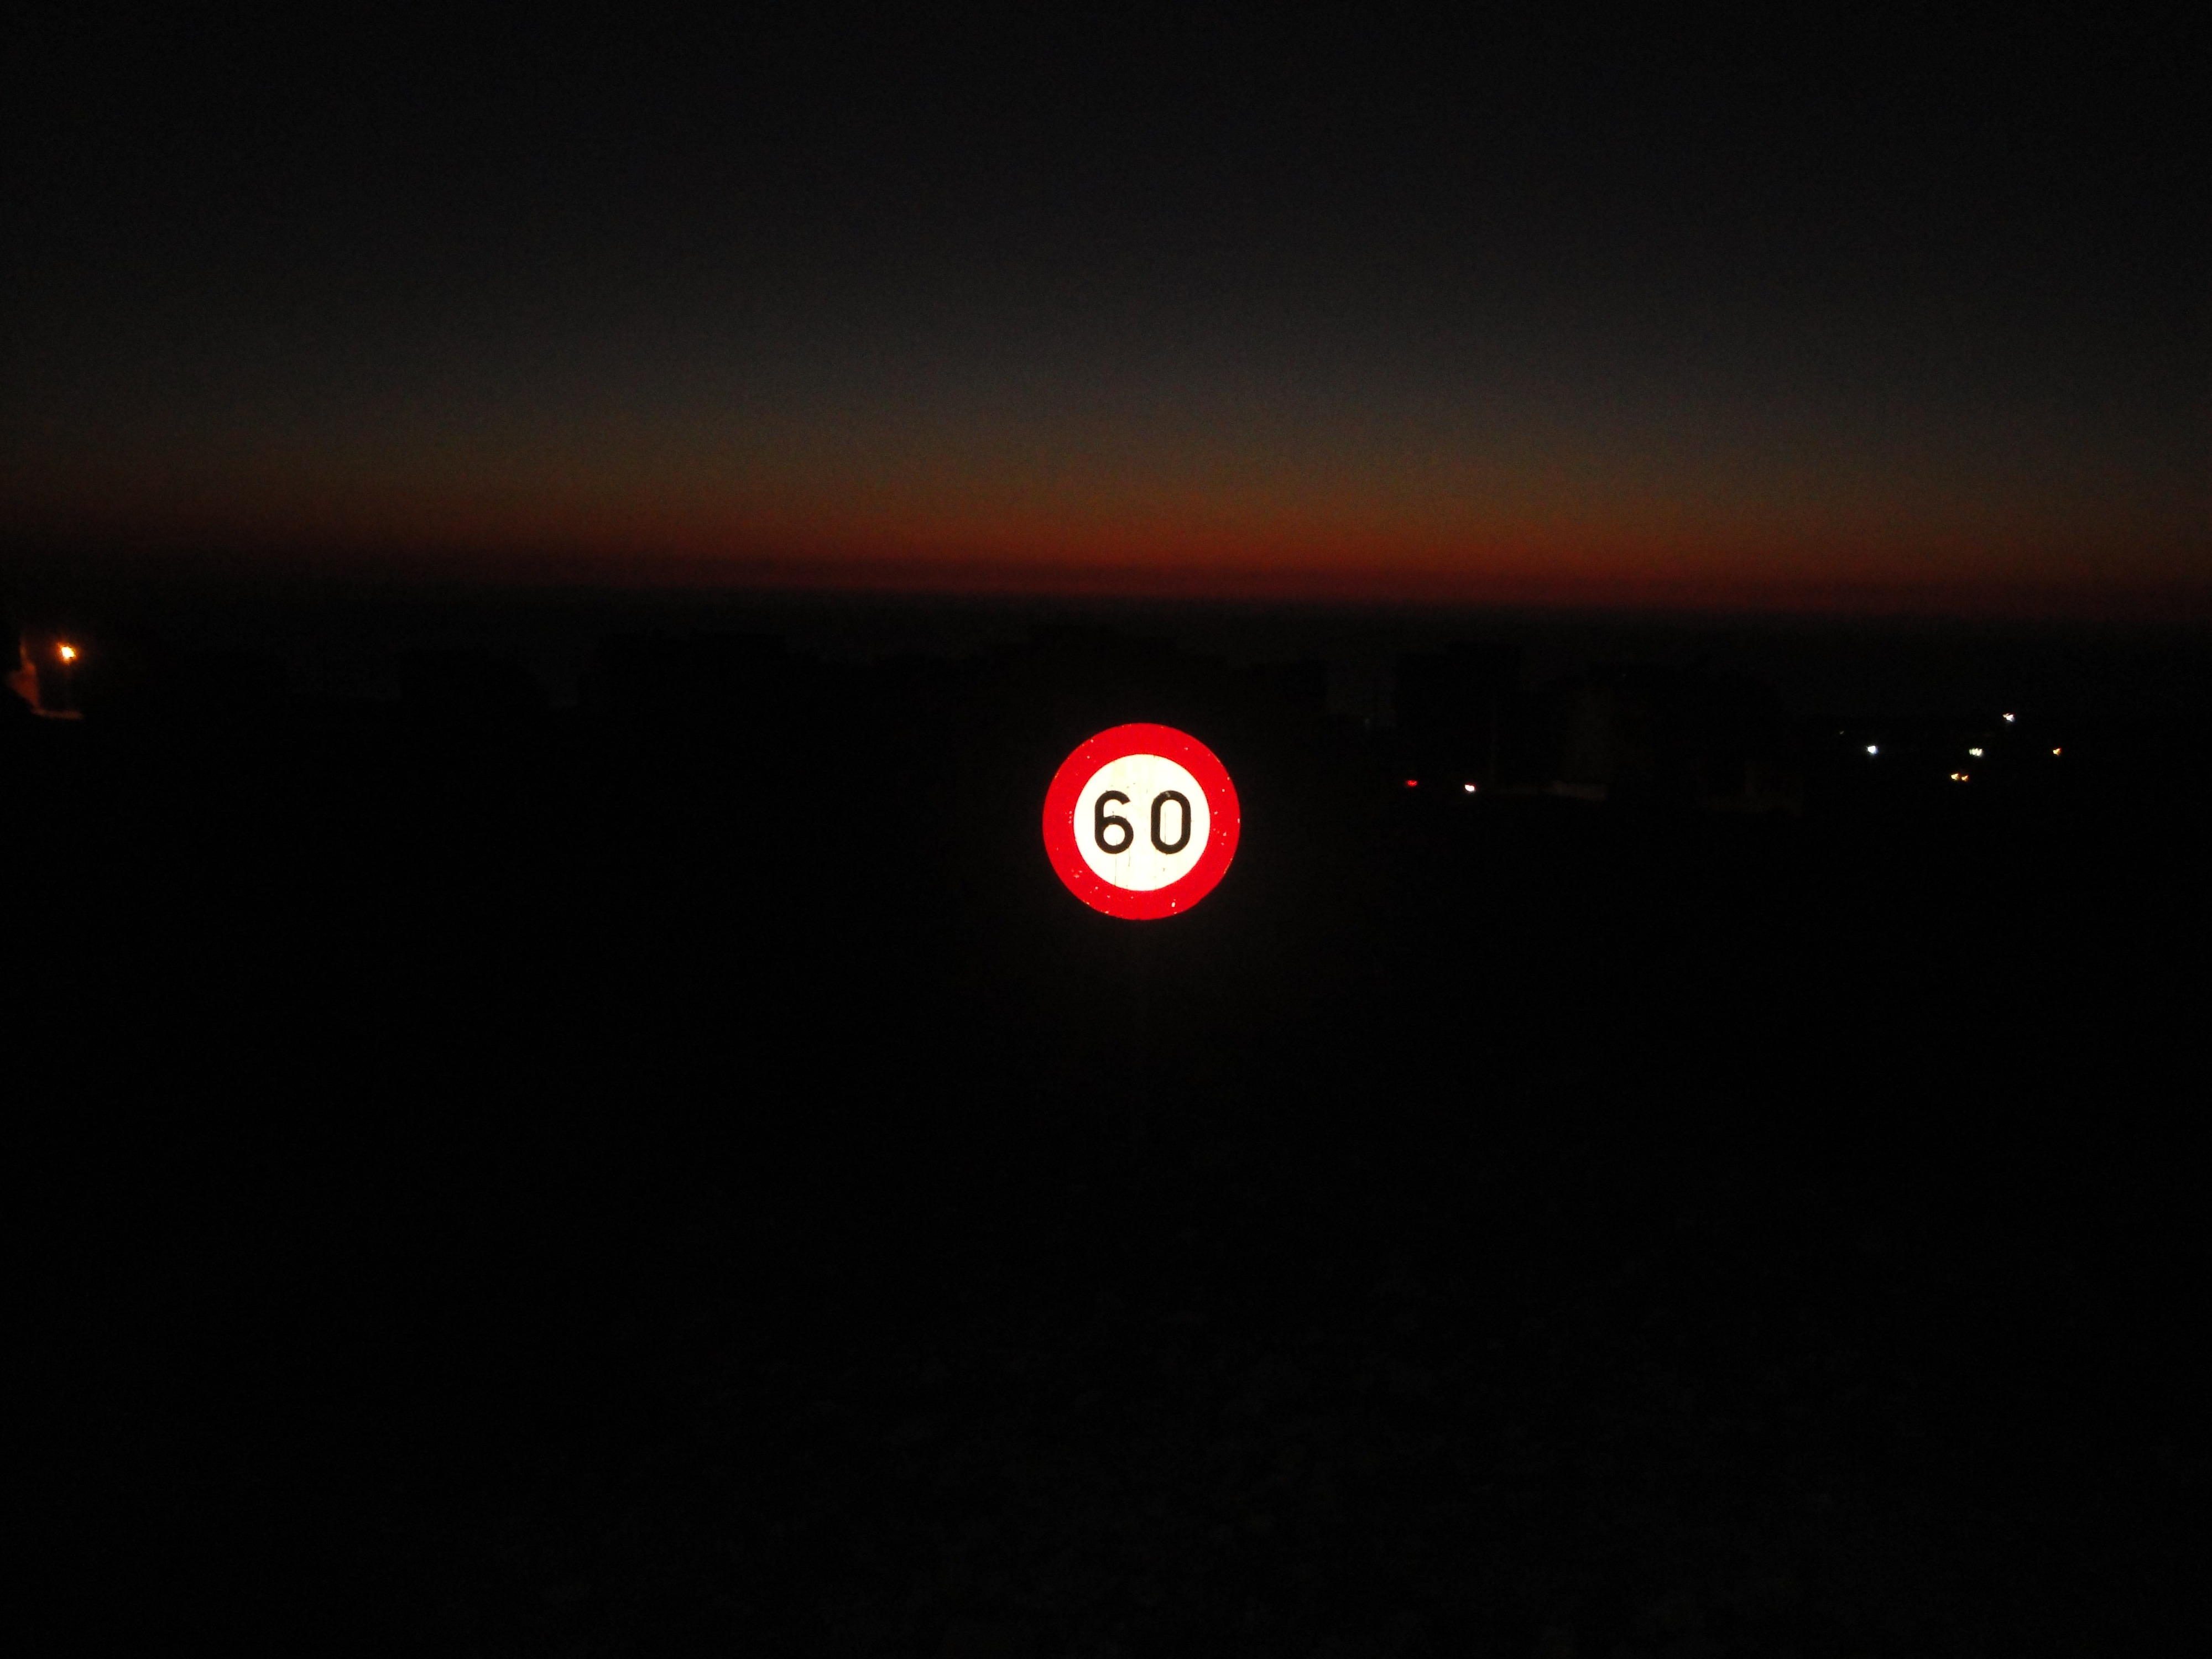
light, night, number, darkness, lighting, lens flare, shape, traffic sign, astronomical object, atmosphere of earth